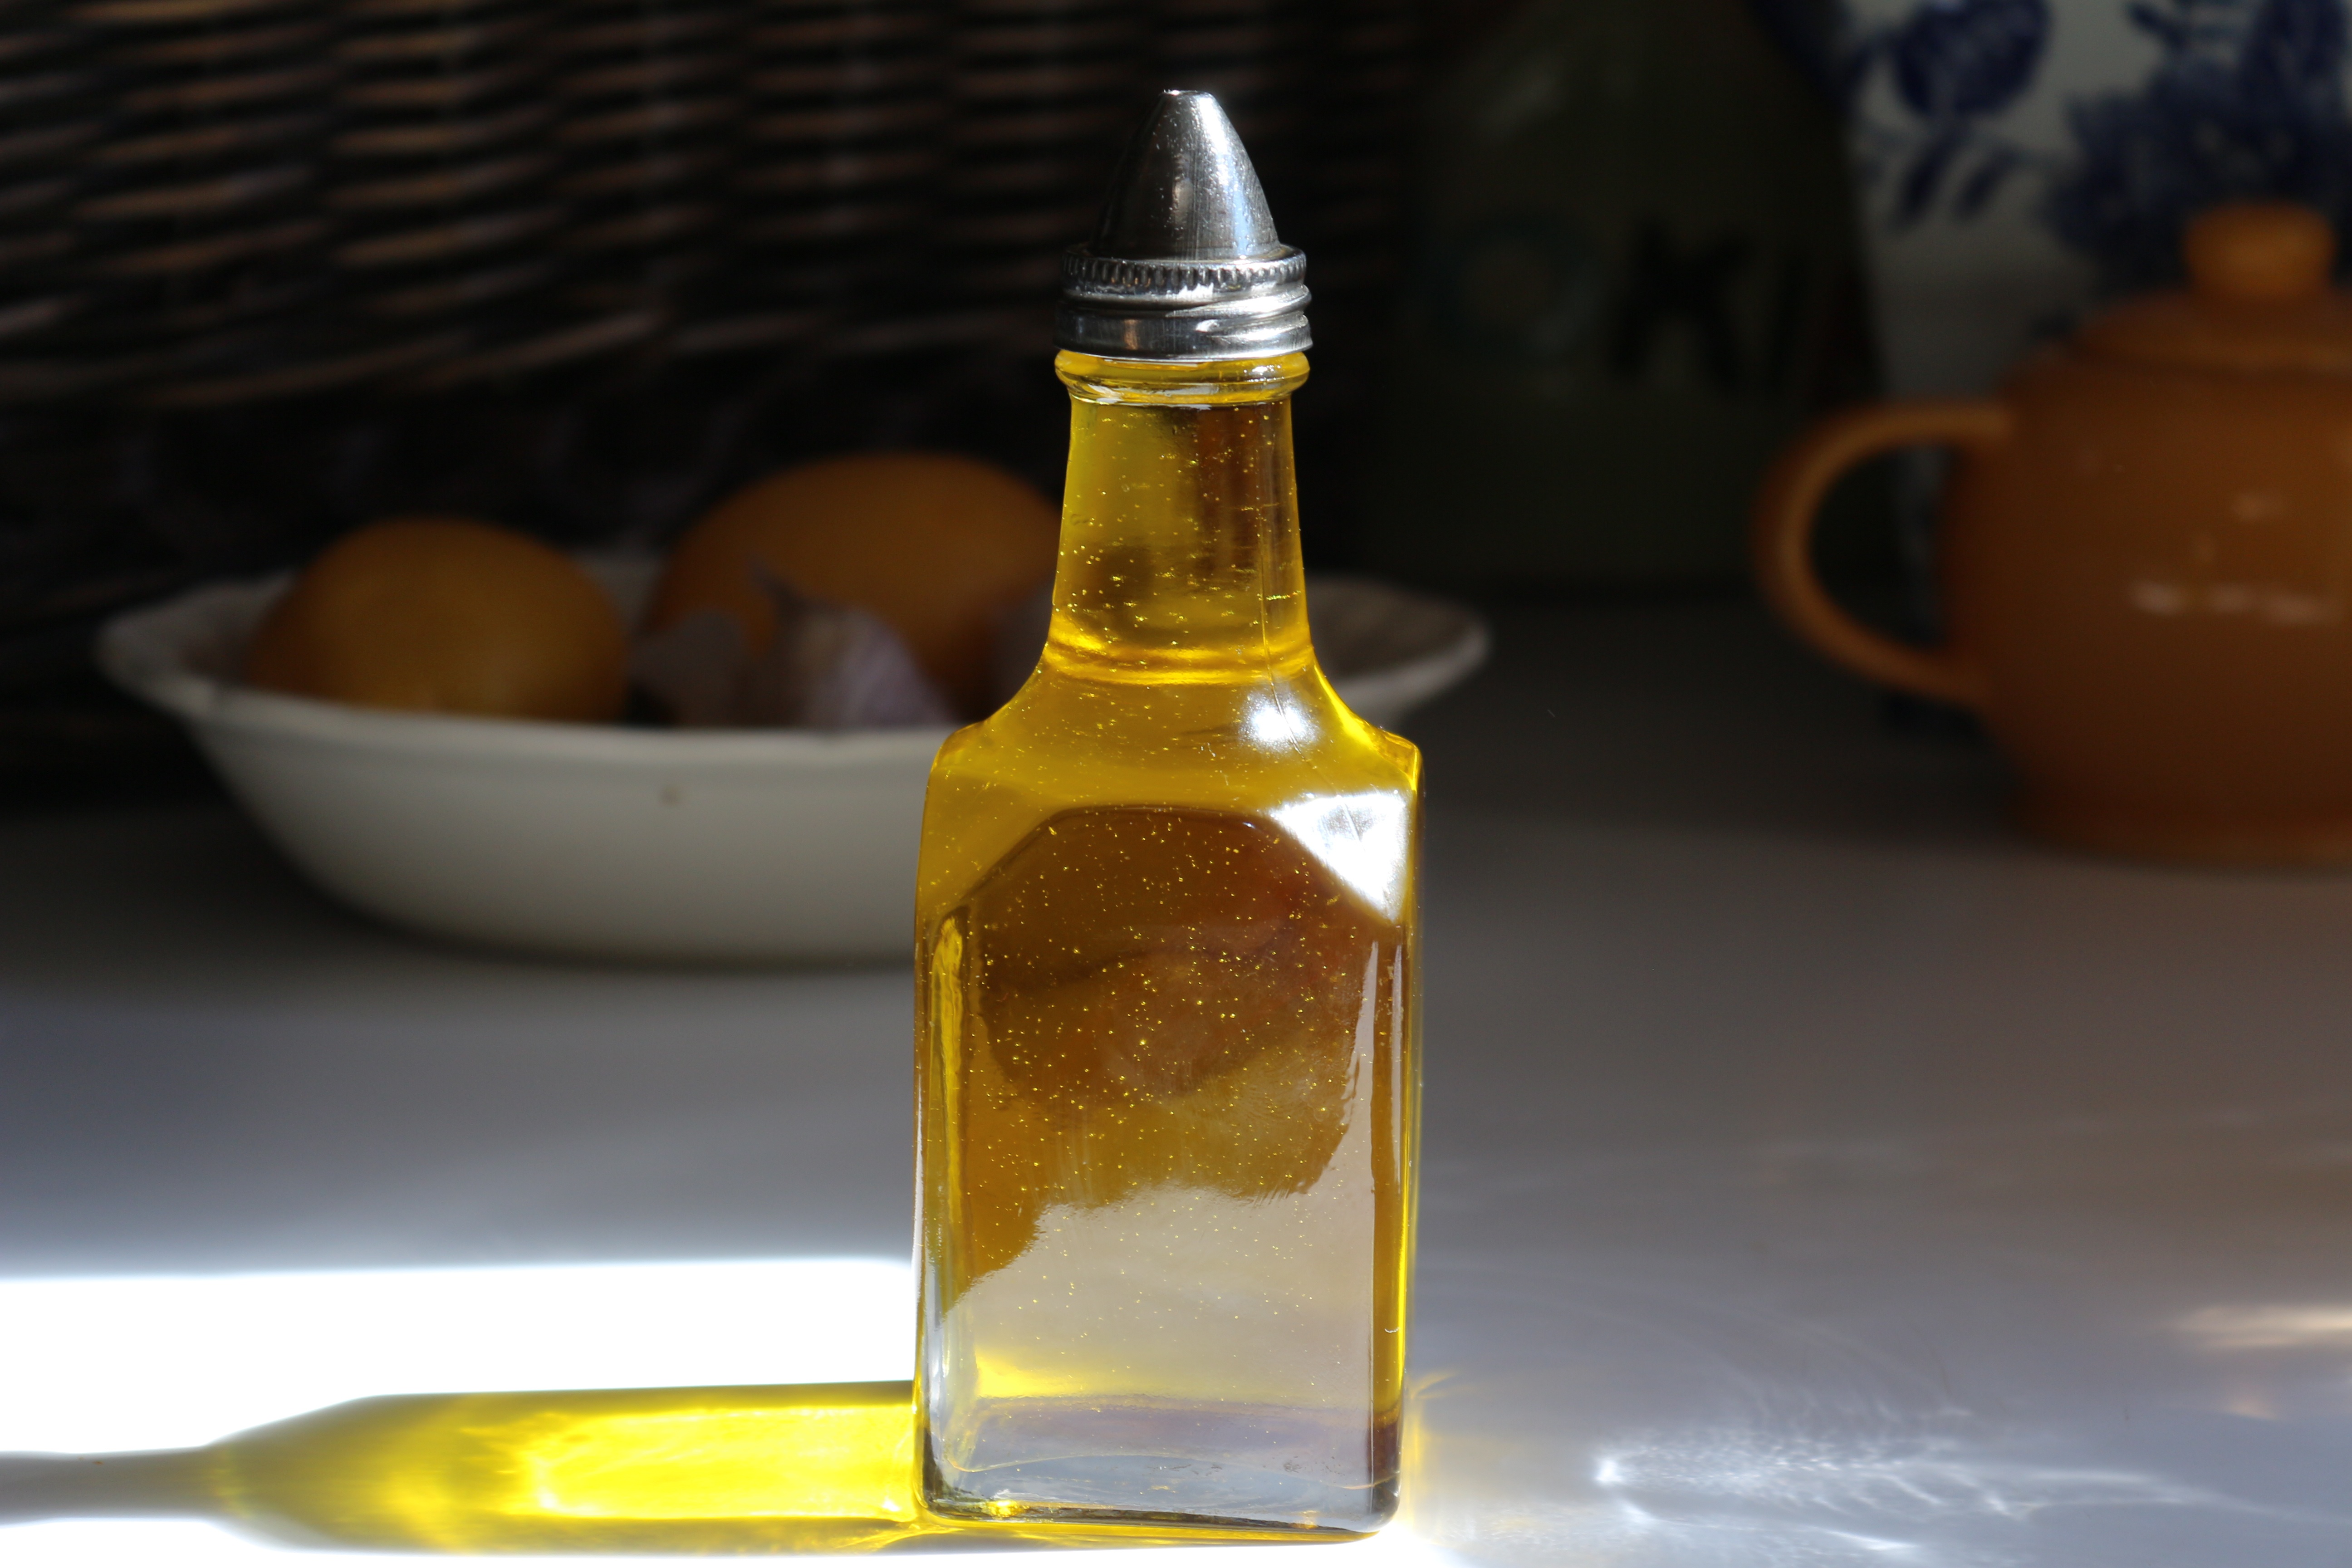
food, golden, mediterranean, cooking, produce, kitchen, drink, bottle, gourmet, healthy, eat, glass bottle, condiment, gold, beer bottle, virgin, liqueur, oil, olive oil, italian, distilled beverage, drinkware